Slum clearance in the United Kingdom

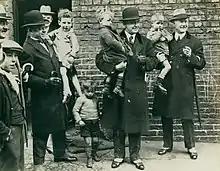
John Grantham, Sheriff of Newcastle, surveying slum clearance areas during a visit by the Minister of Health, 16 October 1925

Between 1895 and 1918, Liverpool engaged in wide-scale slum clearances, and constructed more homes than any authority outside of London. New housing was intended for tenants displaced by demolition of their old home, although not everyone displaced was re-homed, and only those who could pay the rent were offered a new home. In Leeds, where many slum clearances were of back-to-back houses, the land they occupied was very small and usually incapable of supporting any new profitable developments; this impacted upon site-value compensation.